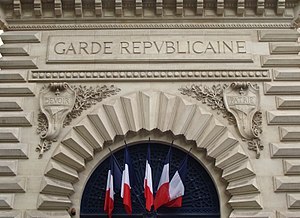
Garde républicaine / Kaserner
Over porten ved indgangen til en af gardens kaserner
Garde républicaine er en fransk gendarmenhed under Gendarmerie nationale. Garden varetager dels opgaver af ceremoniel karakter såsom den ceremonielle vagttjeneste ved bl.a. Élyséepalæet. Men den udfører også mere traditionelle bevogtningsopgaver, således er det dem, der stiller motorcykelbetjente til rådighed ved eskorte af særligt vigtige personer.